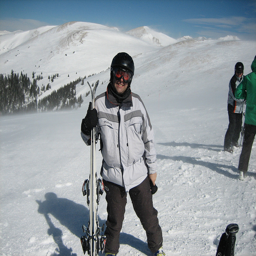
A person standing on top of a snow covered slope holding skis.
A person holding skis on a mountain, posing for a picture.
the man is holding skis in winter clothes
A person is posing with skis standing on a mountainside.
A person that is holding skis and standing in the snow.